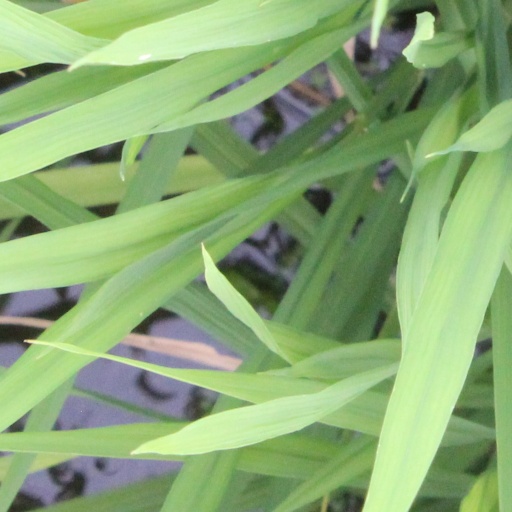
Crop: rice